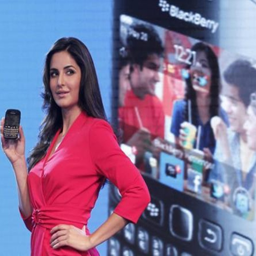
actor poses with the smartphone .